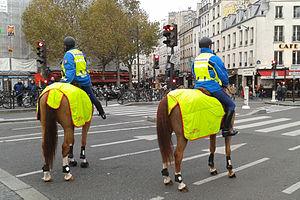
La Garde républicaine est une branche de la Gendarmerie nationale qui assure des missions d'honneur et de sécurité au profit des plus hautes autorités de l'État en France, ainsi que des missions de sécurité au profit du public. Elle concourt également au rayonnement culturel de la France avec ses formations musicales et ses formations spéciales. Enfin, elle exécute des missions d’assistance, de formation et de coopération, tant en France qu’à l’étranger.